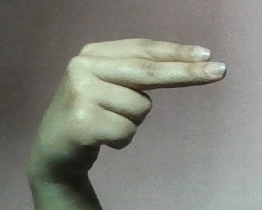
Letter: ain